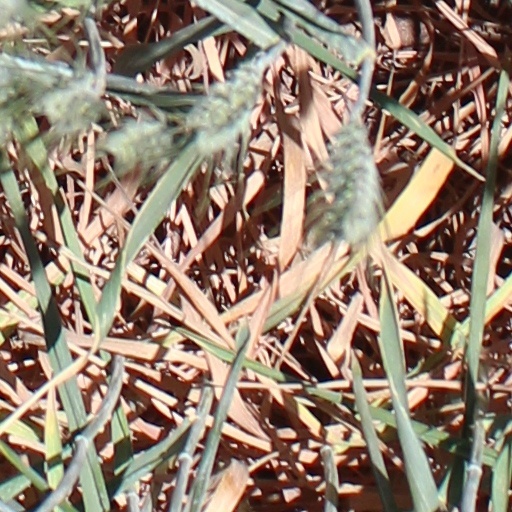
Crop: wheat